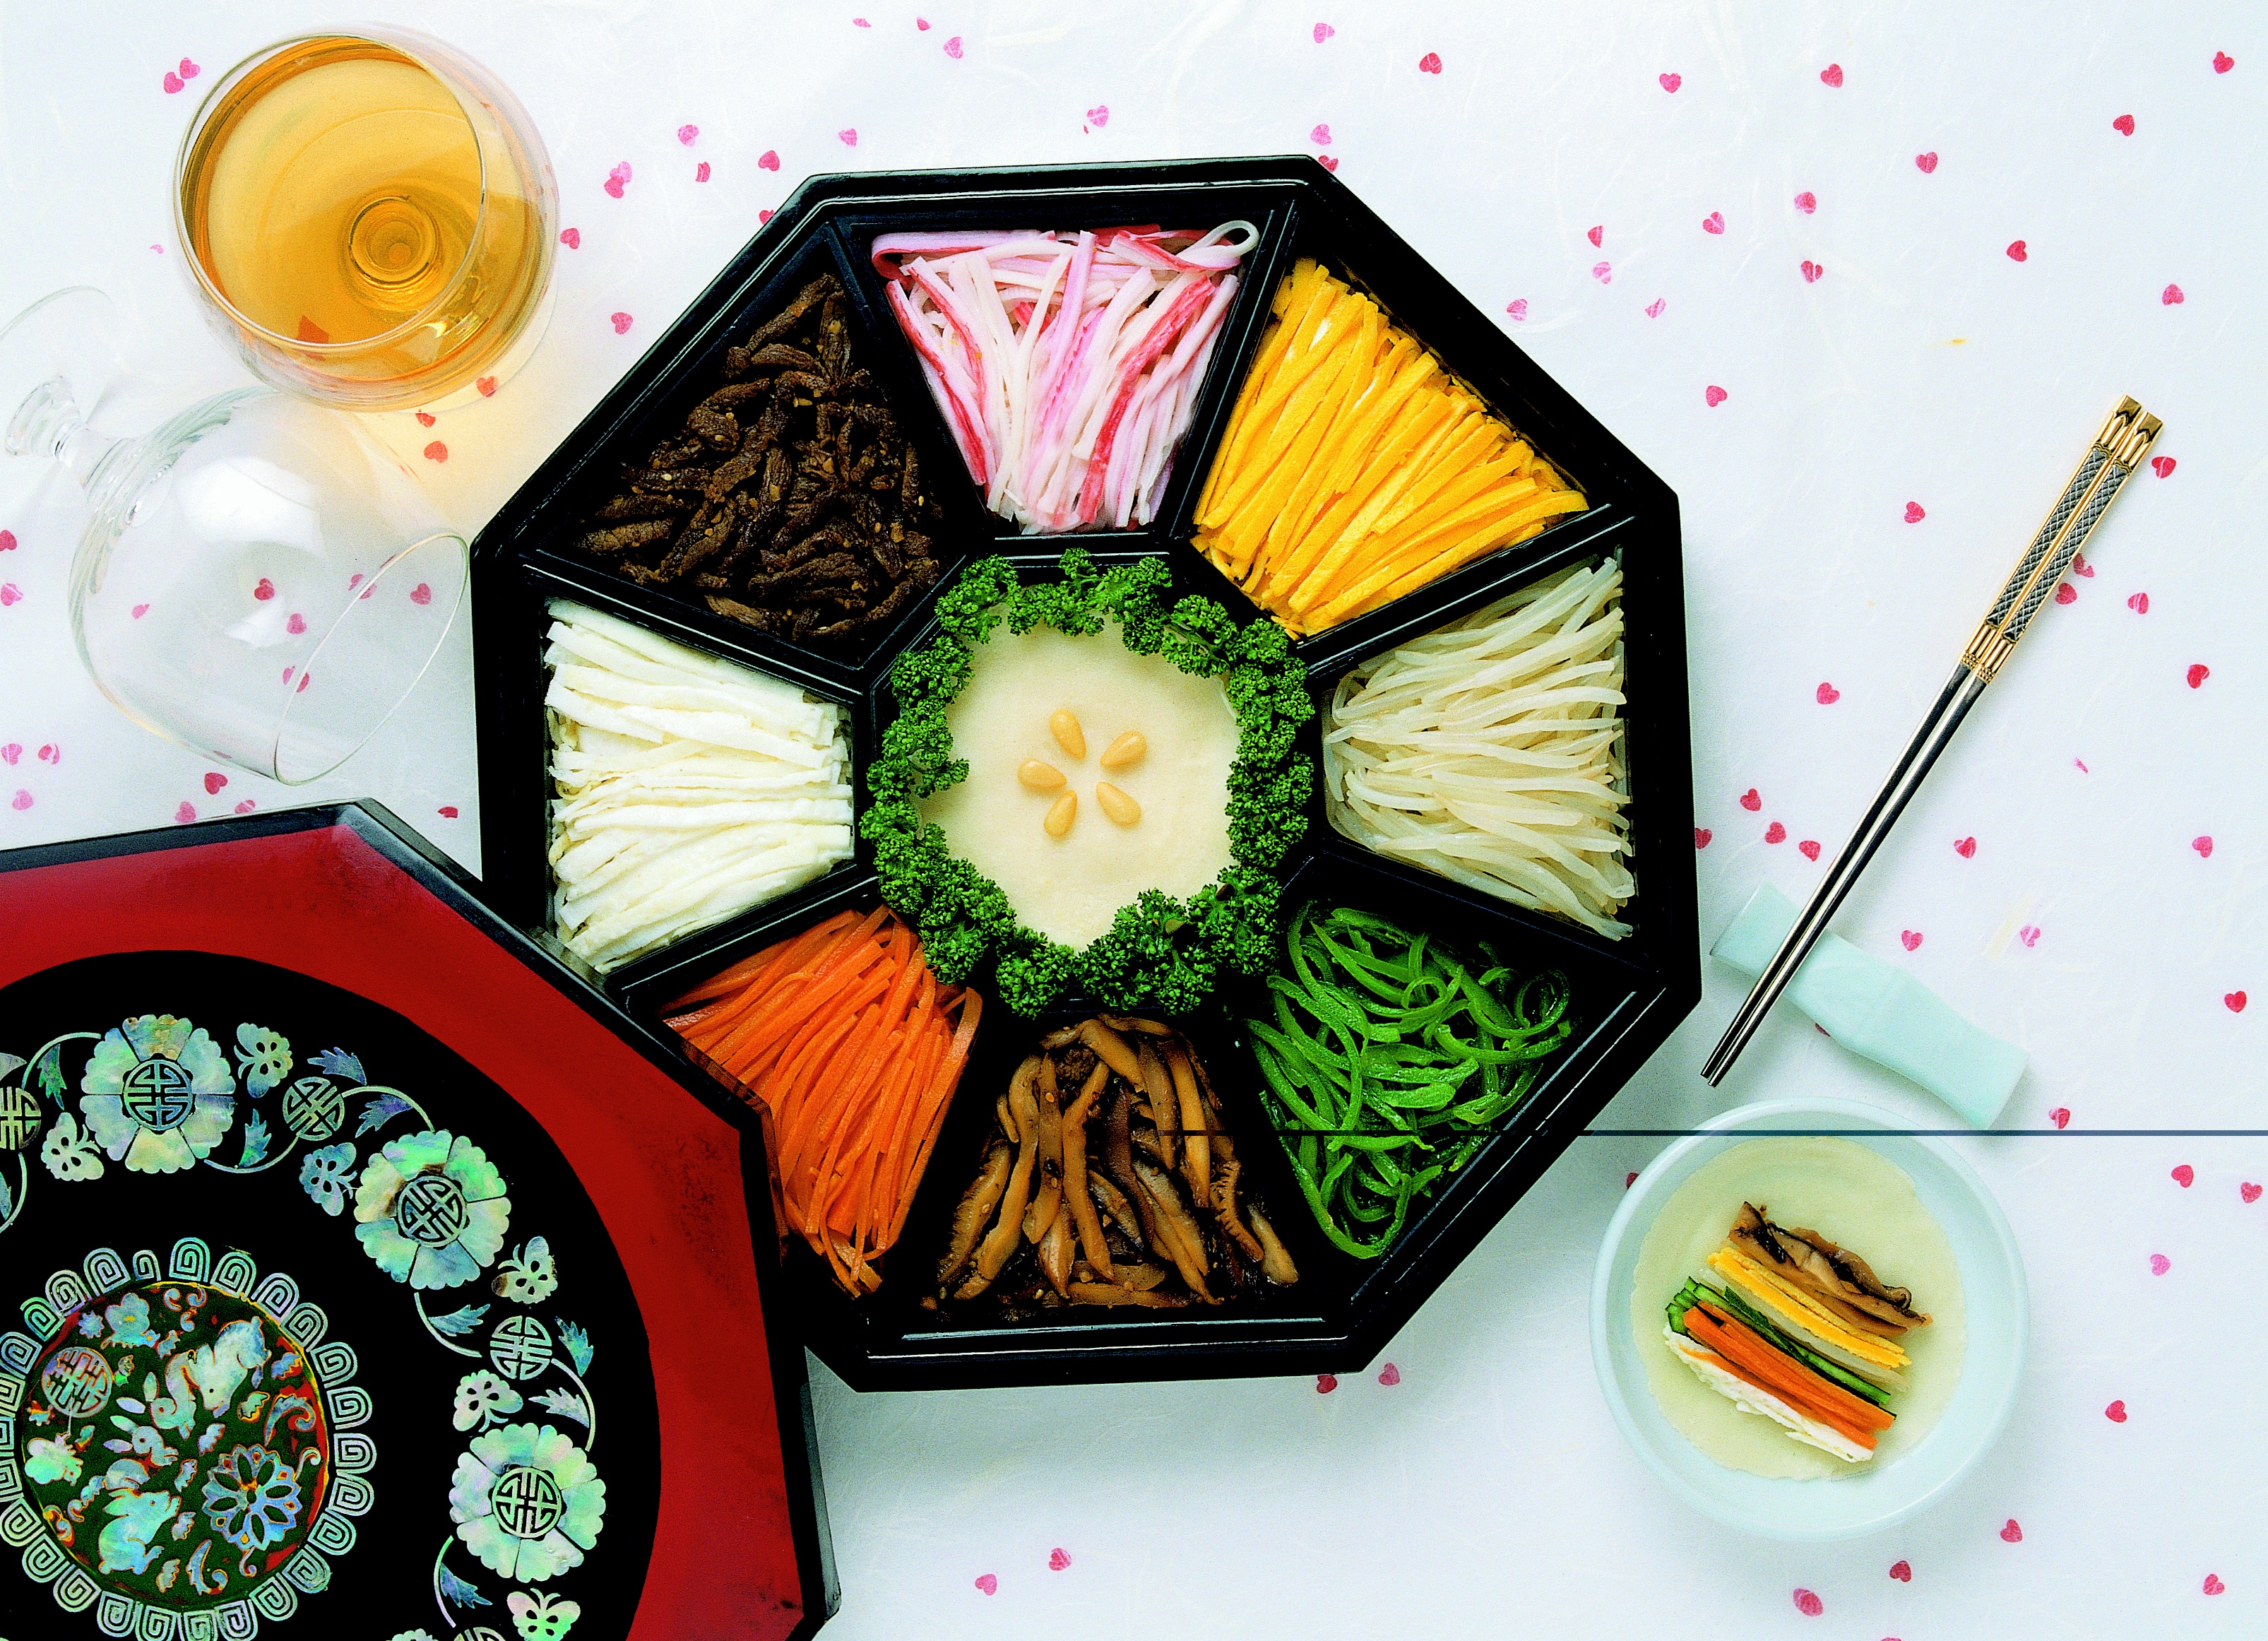
flower, dish, meal, food, cooking, meat, pork, cuisine, asian food, seasoning, snacks, organ, republic of korea, wine side dishes, korean food, ssam